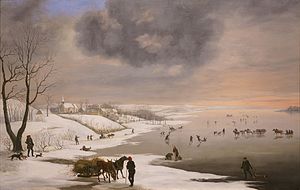
Christian David Gebauer
Christian David Gebauer, Vinterlandskab med Brabrand Kirke, ca. 1831, ARoS.
Christian David Gebauer var en dansk kunstmaler af især dyr. Han var søn af Johann Christian Gebauer, forstander for brødremenigheden i Neusalz an der Oder i Tyskland, og Maria Elisabeth f. Rupprecht. Han blev født i Schlesien, men kom i sin barndom med sine forældre til Christiansfeld i Slesvig og blev derved dansk undersåt.